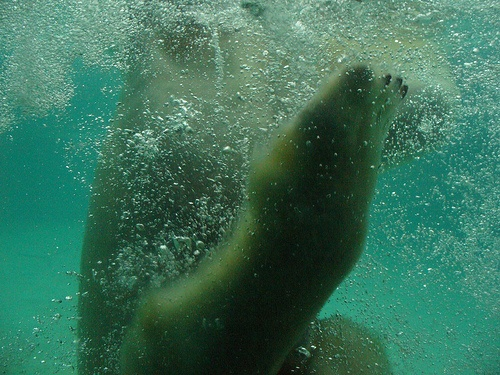
A polar bear plunges into the cold water.
A polar bear in a body of water.
A person swimming underwater and is surrounded by bubbles.
a polar bear swimming in blue tinted water.
A person up close swimming under the water.